Lake Segara Anak

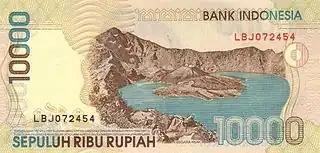
Lake Segara Anak featured in 10,000-rupiah banknote

The estimated height of Mount Samalas before its 1257 eruption was . According to a 2013 study, the eruption destroyed the mountain by ejecting up to of Dense rock equivalent or of rock into the atmosphere. The eruption was one of the largest during the last few thousand years, with a probable Volcanic Explosivity Index of 7. The eruption may have been the cause of decreased global temperatures for a few years and may have even been a triggering factor for the Little Ice Age.